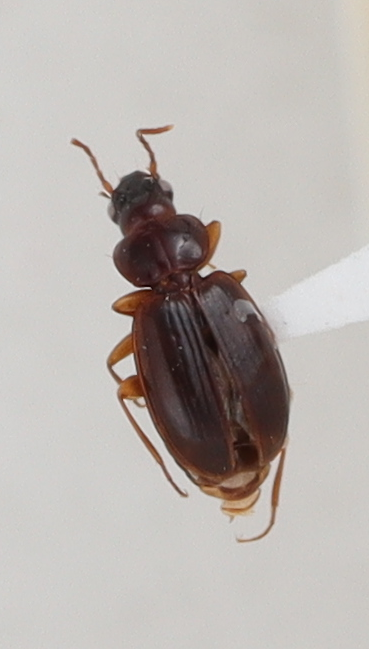
Scientific name: Trechus obtusus
Plot: 13
Trap: S
Collected: 20190424